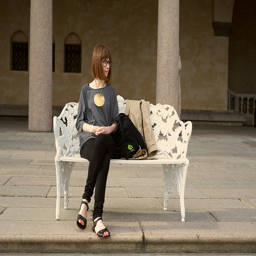
The lone woman on the bench is waiting on a cab.
A young girl sitting on a bench with a coat and a bag.
Woman sitting all alone on bench in a city
a woman is sitting on a white bench
a lady who is sitting on a bench